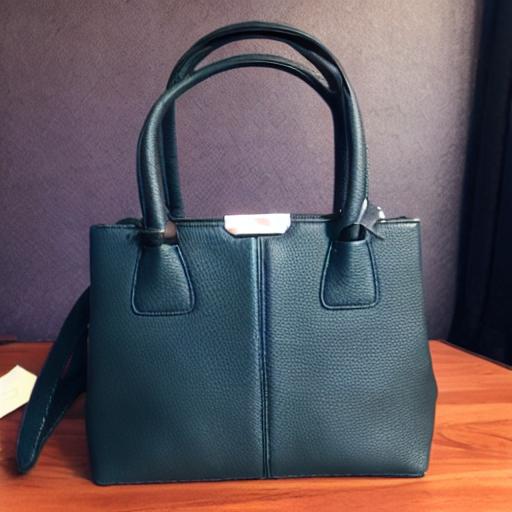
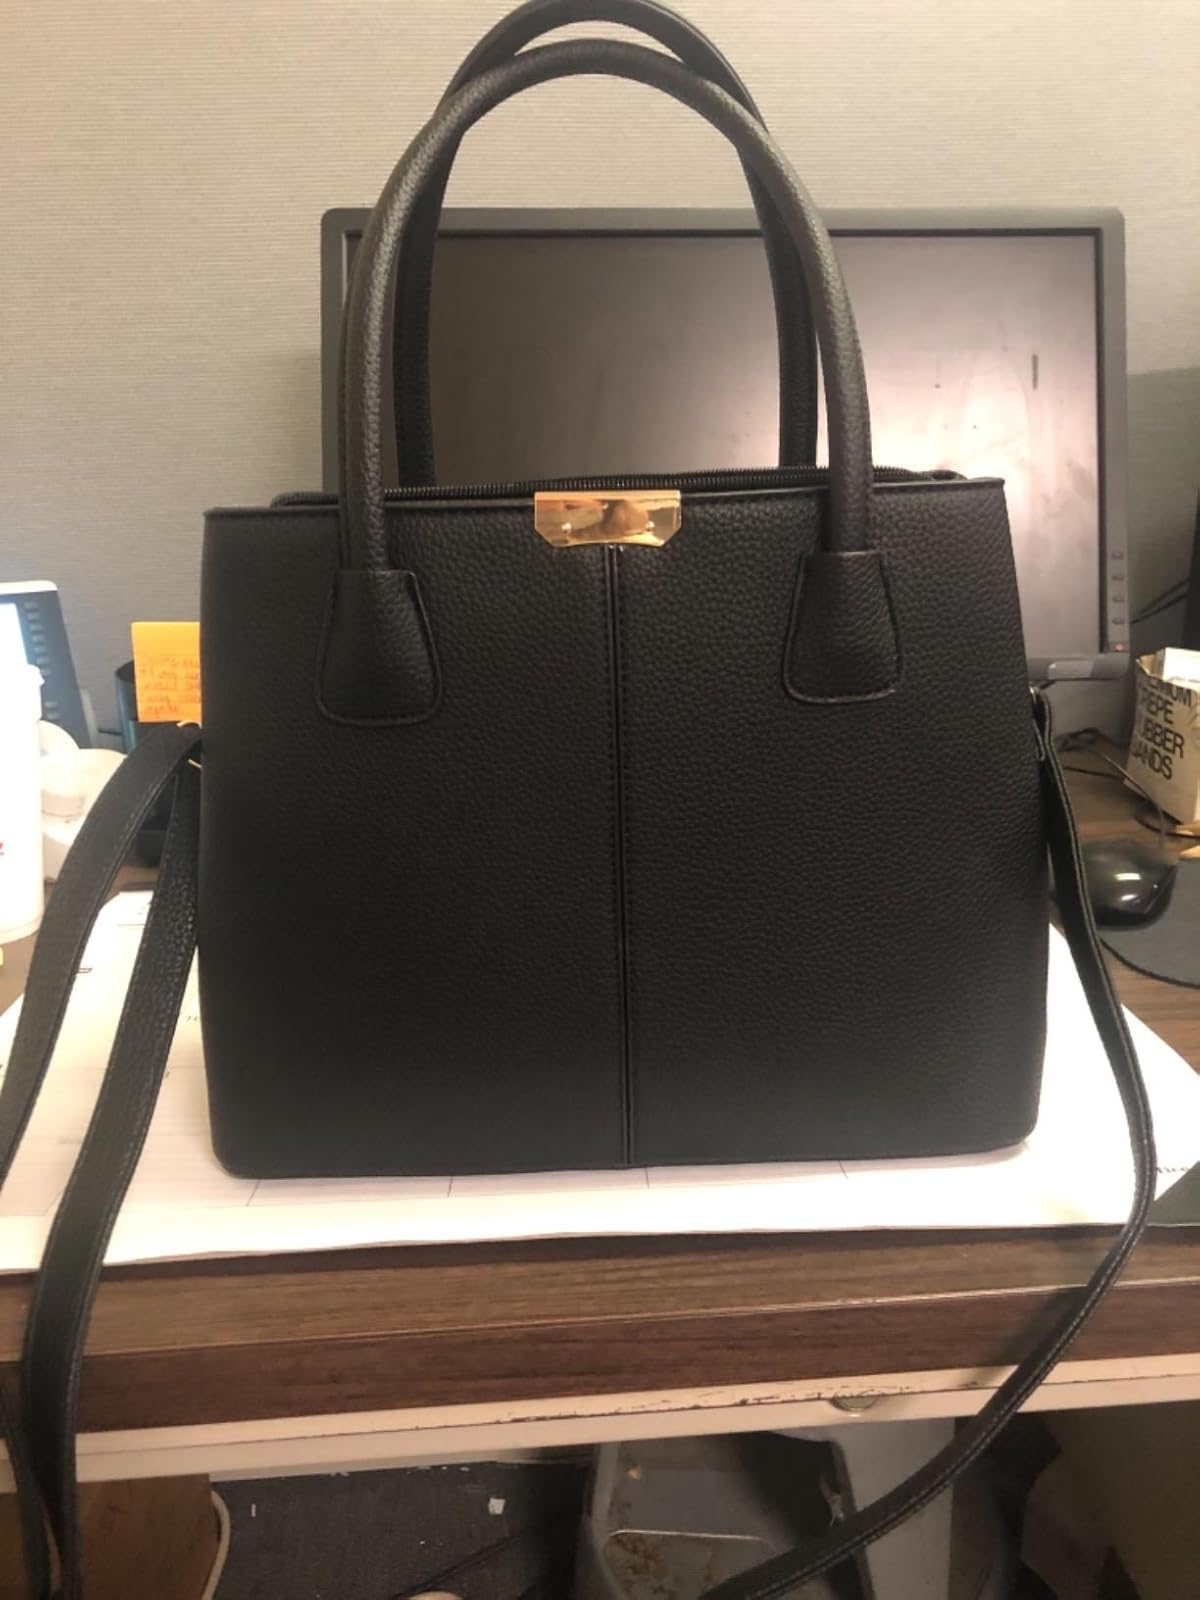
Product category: accessories_handbag
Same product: no